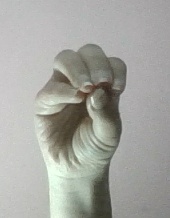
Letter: ha